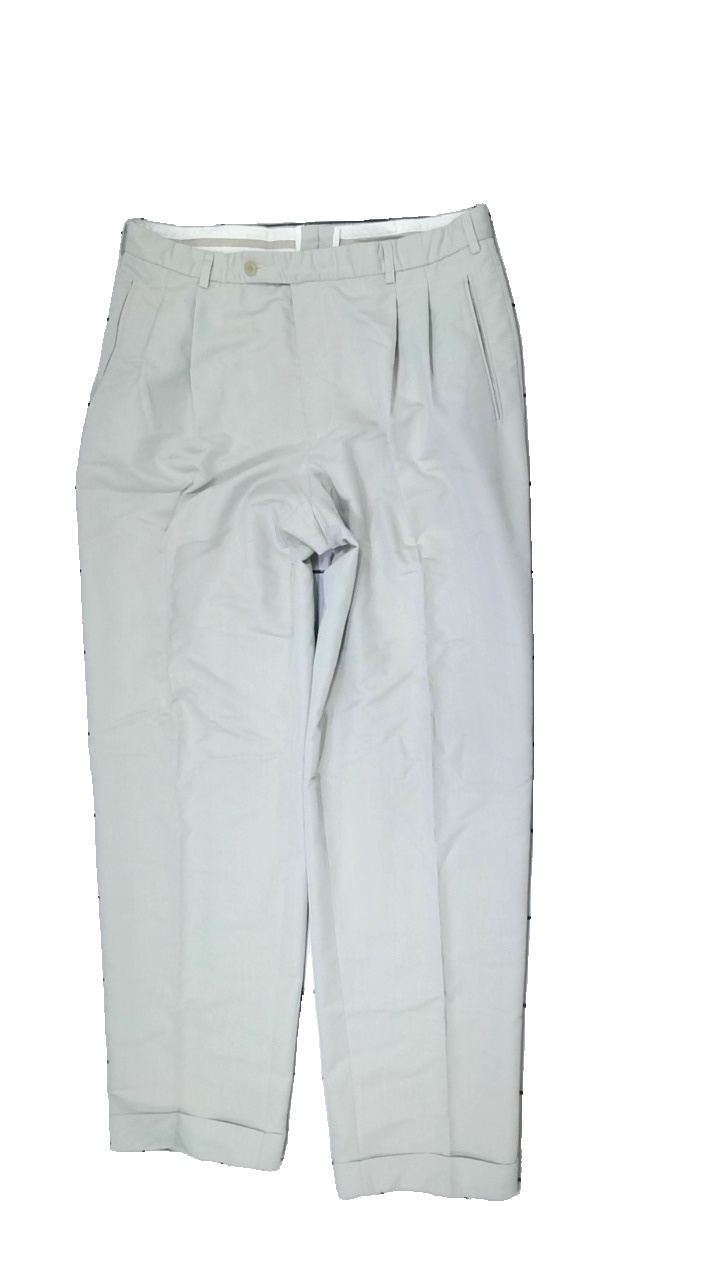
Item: Trousers (Men)
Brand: Kappahl
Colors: Beige
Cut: Regular
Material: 70% polyester, 30% cotton
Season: All
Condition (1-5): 2
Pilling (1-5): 3
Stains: Minor
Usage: Export
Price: <50